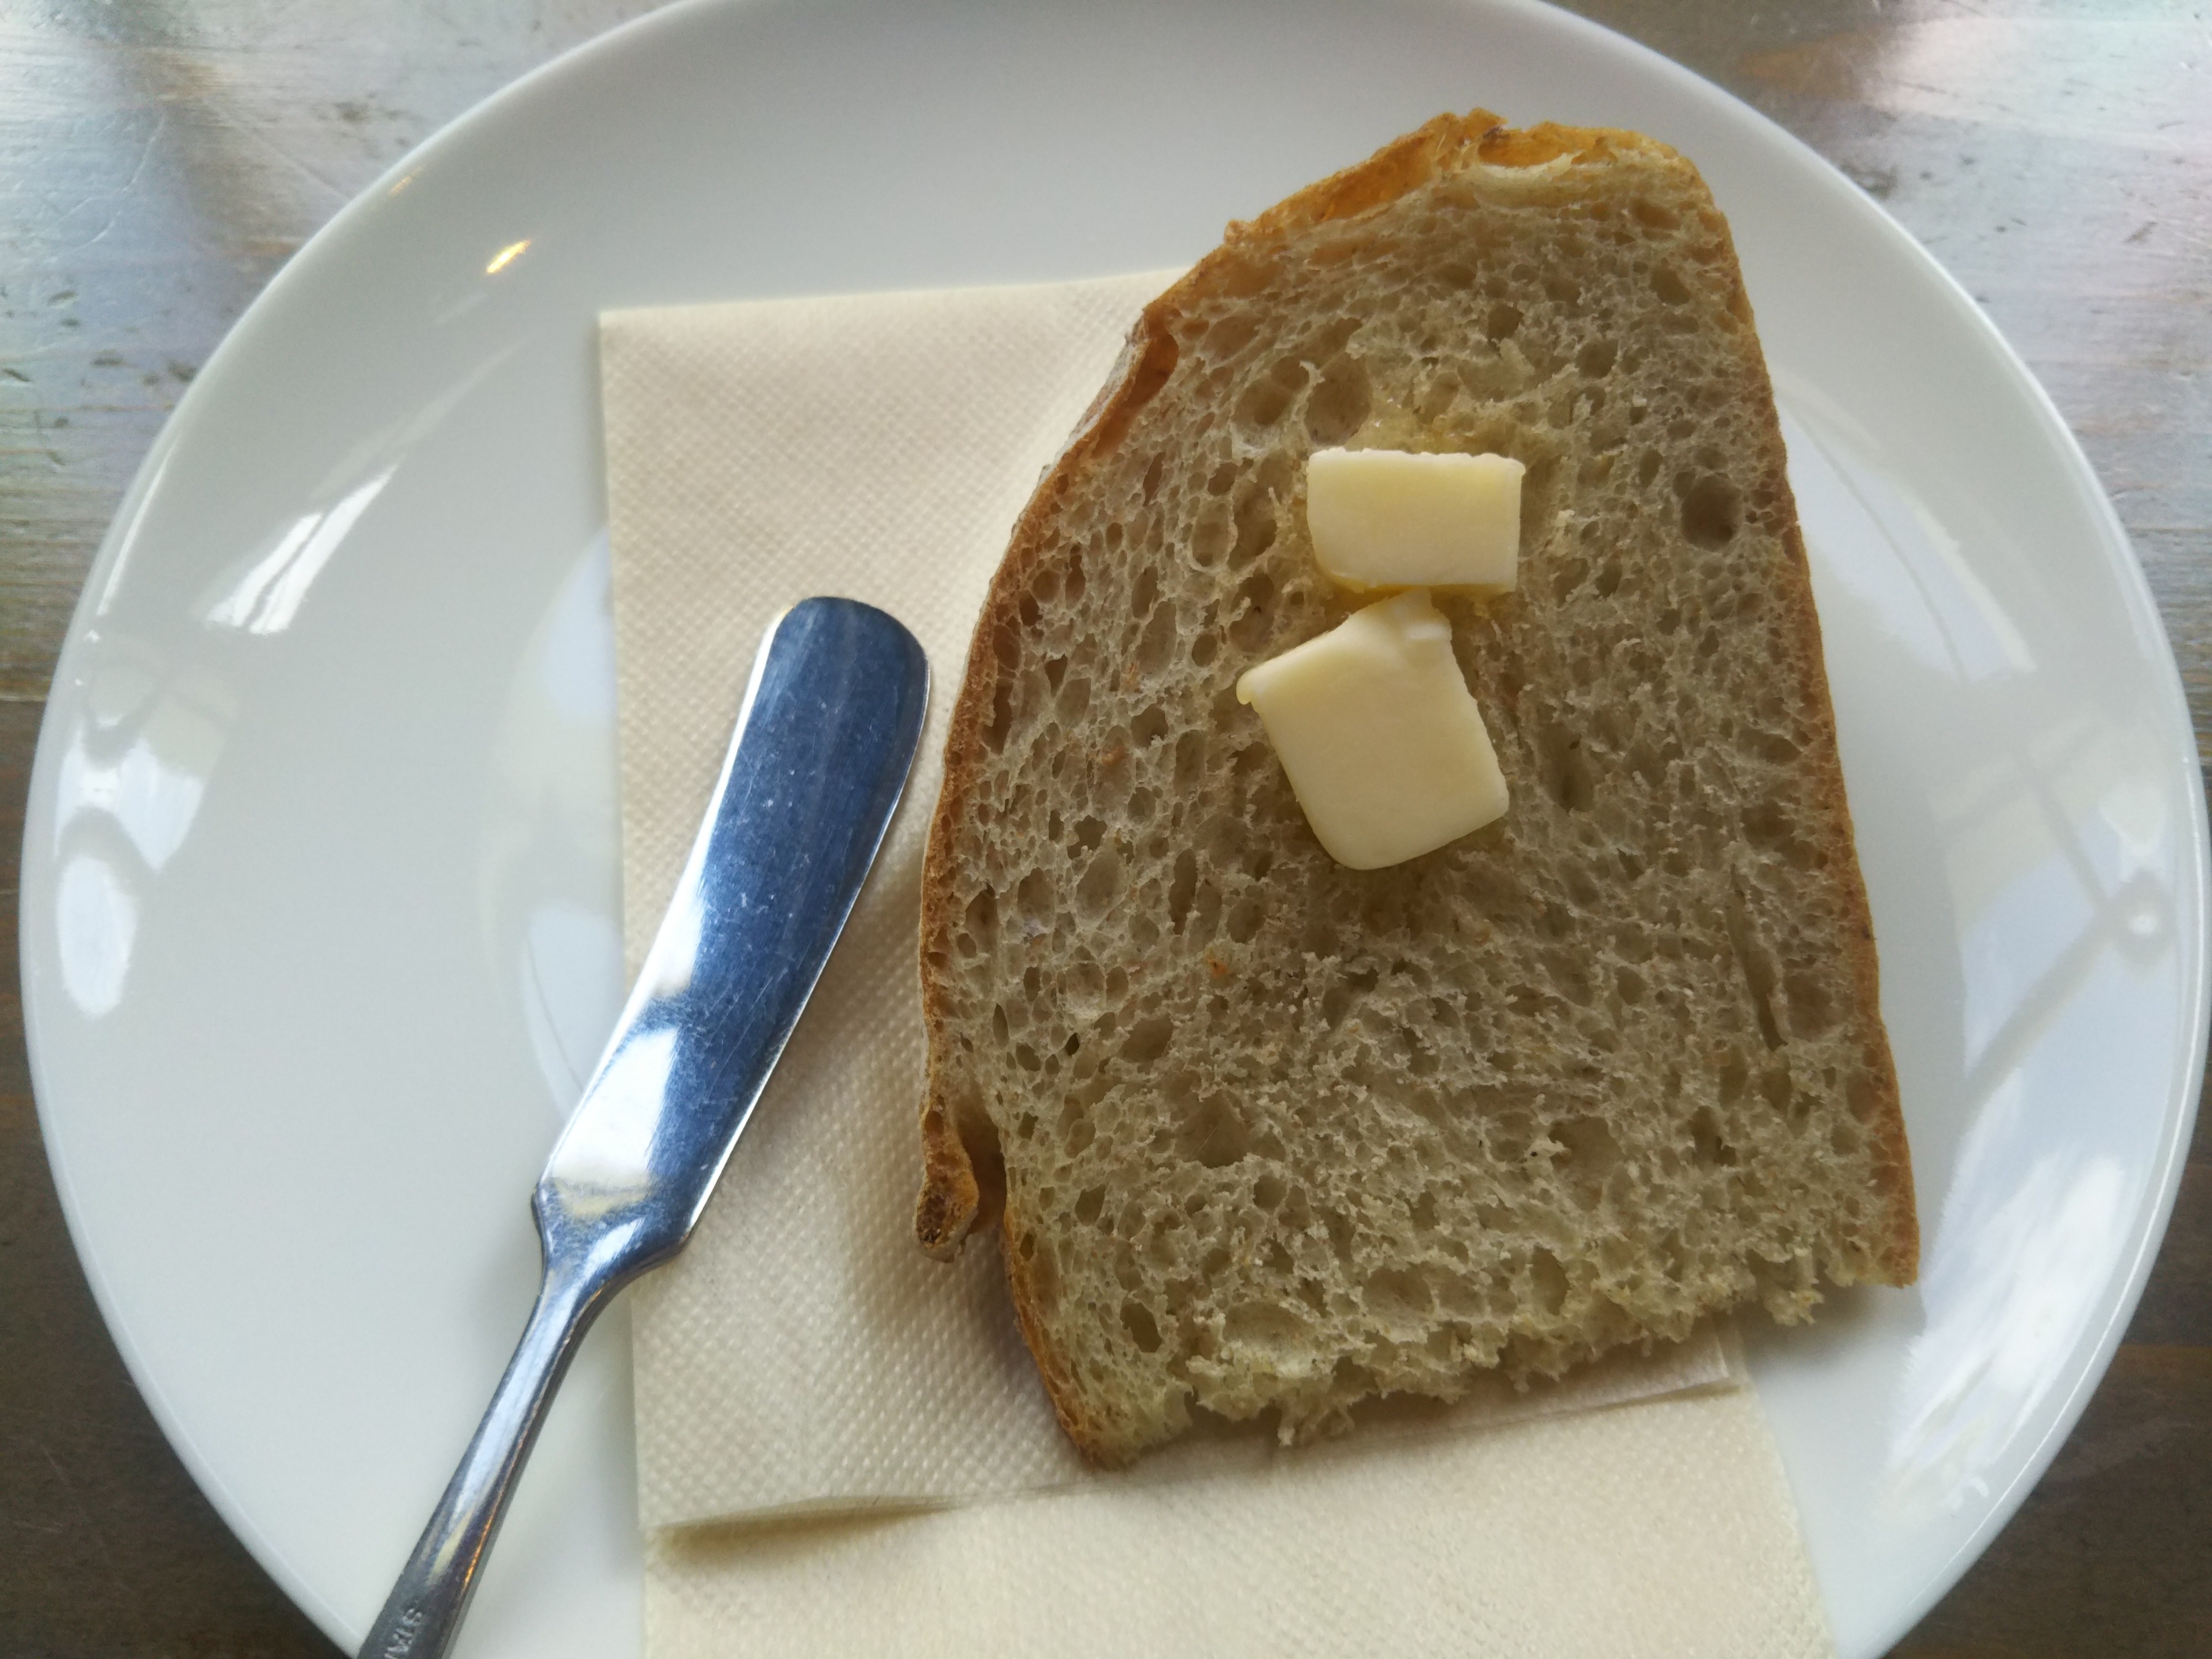
cafe, dish, meal, food, produce, breakfast, dessert, bread, diet, baked goods, grass family